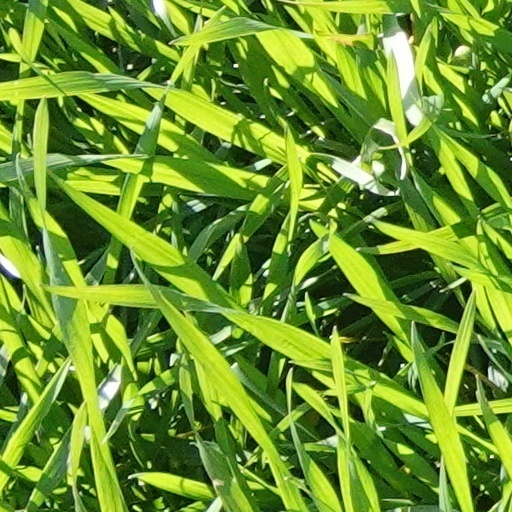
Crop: wheat